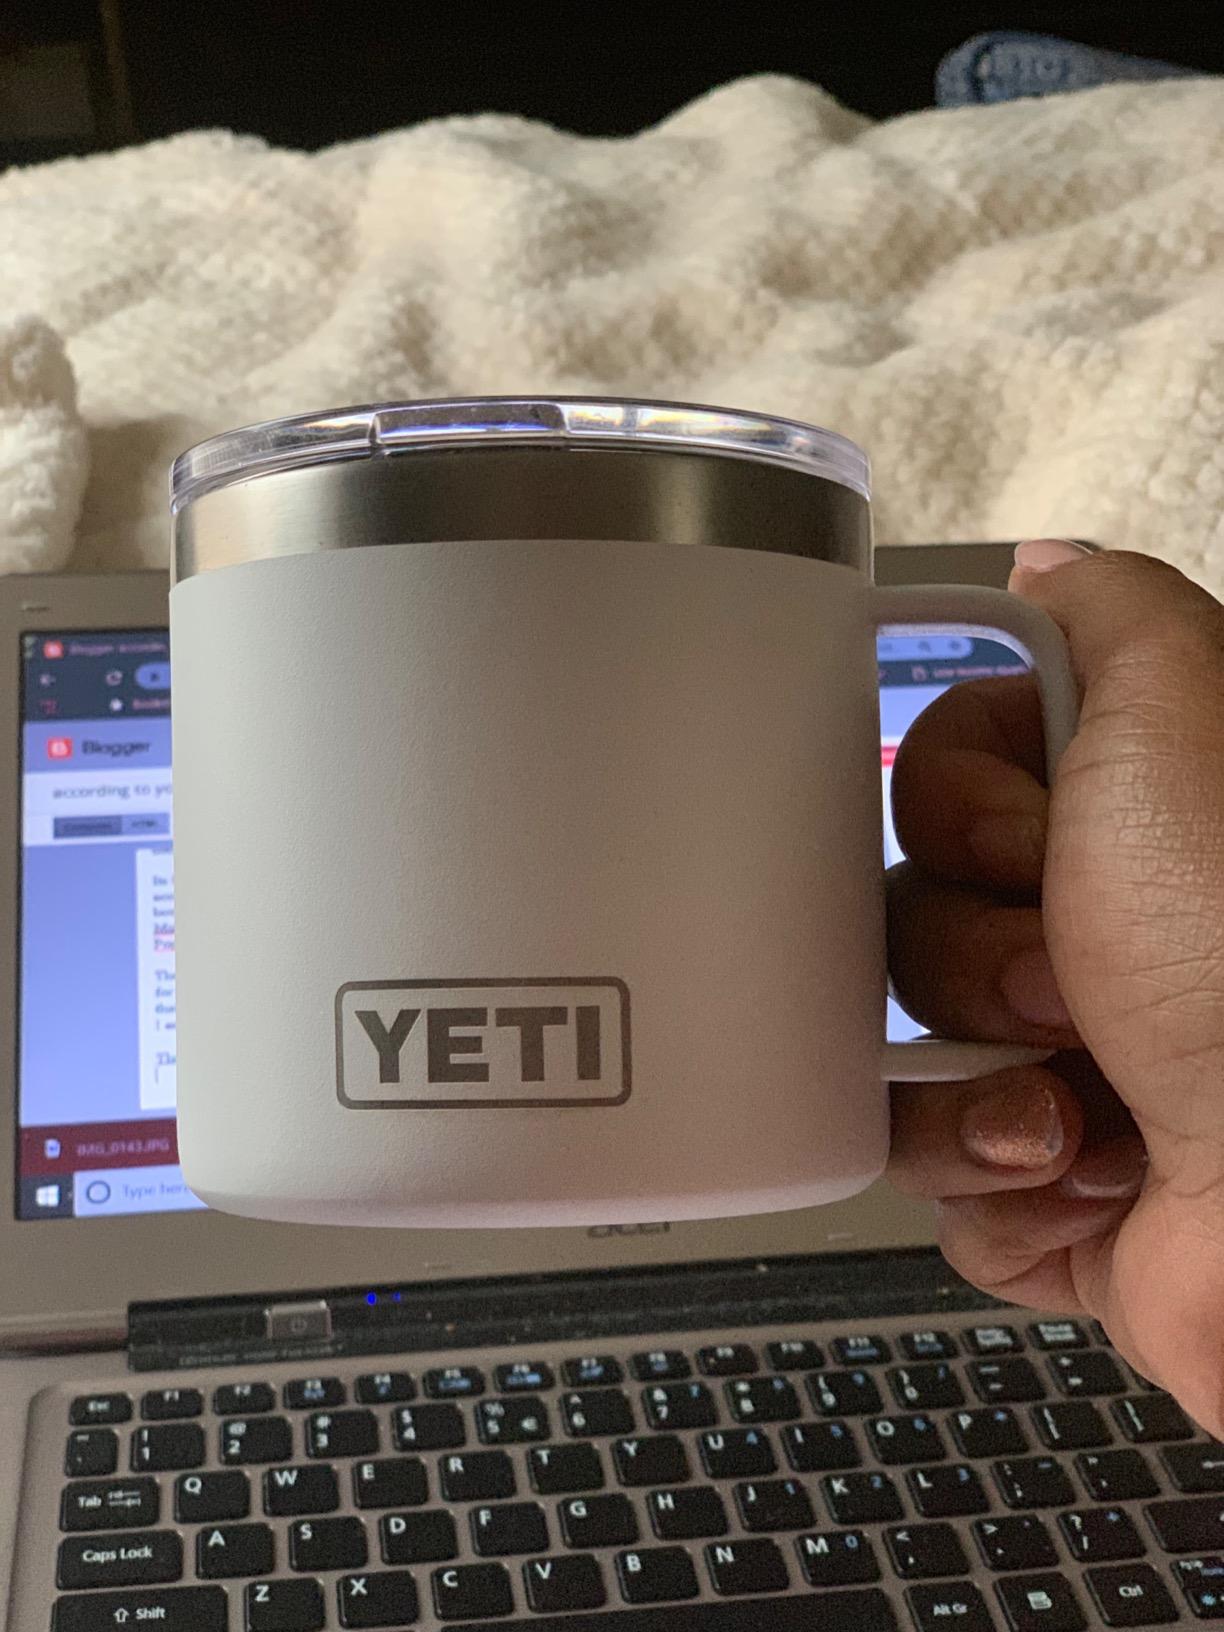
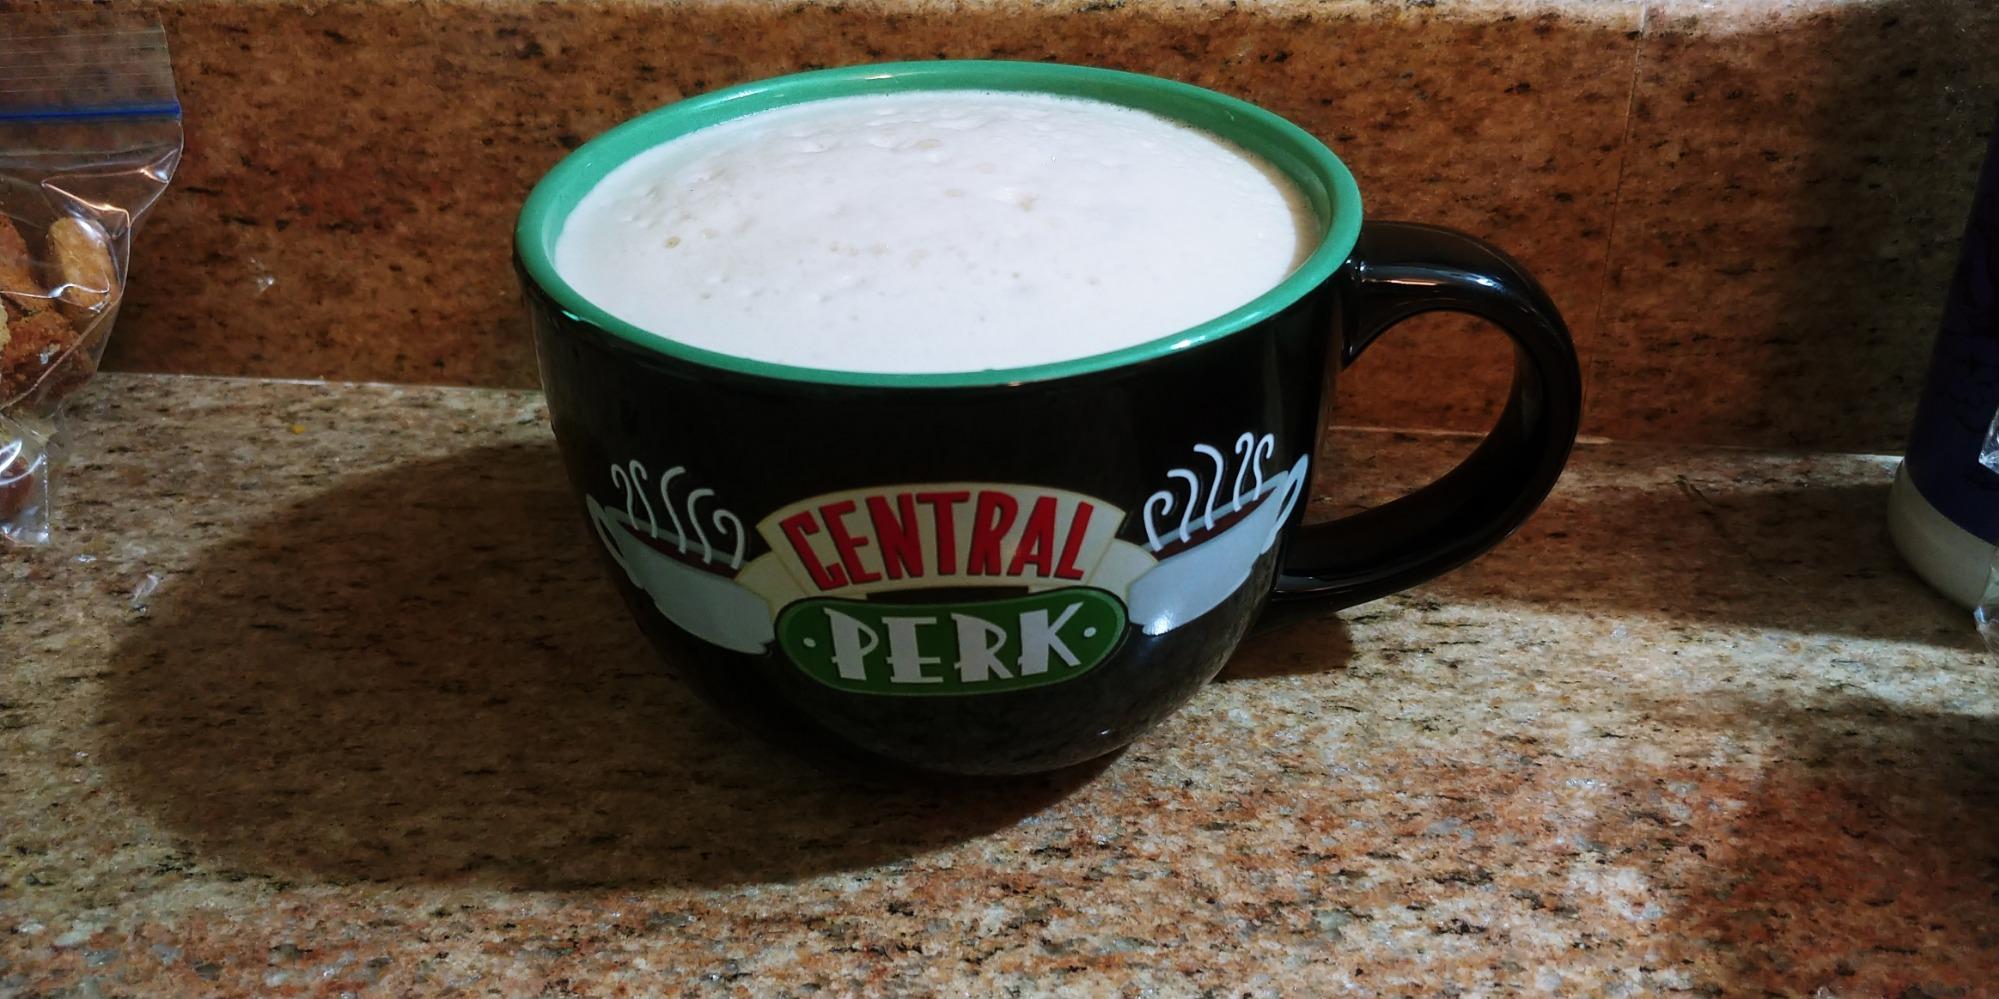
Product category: items_mug
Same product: no